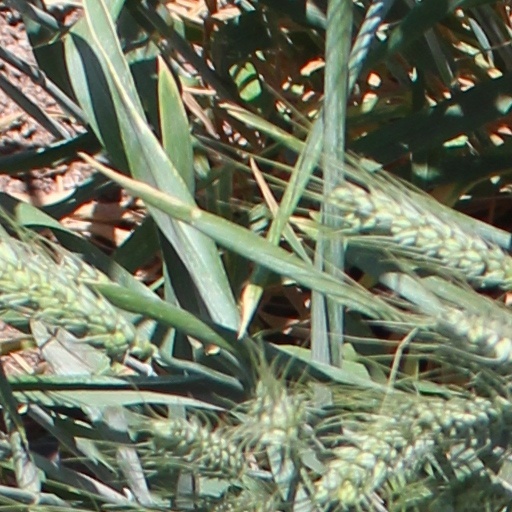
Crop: wheat